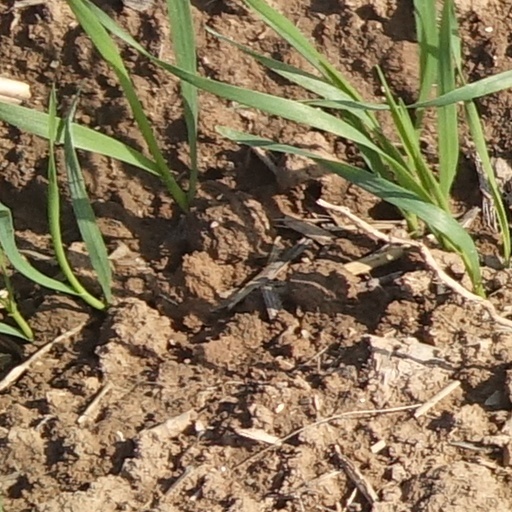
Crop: wheat